Middle Cemetery

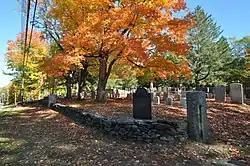

The Middle Cemetery is an historic cemetery on Main Street in southern Lancaster, Massachusetts. Established in 1798, it is the town's third oldest cemetery, with active burials taking place until 1969. The cemetery was listed on the National Register of Historic Places in 2019.